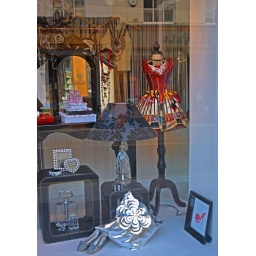
reflection in dress shop window